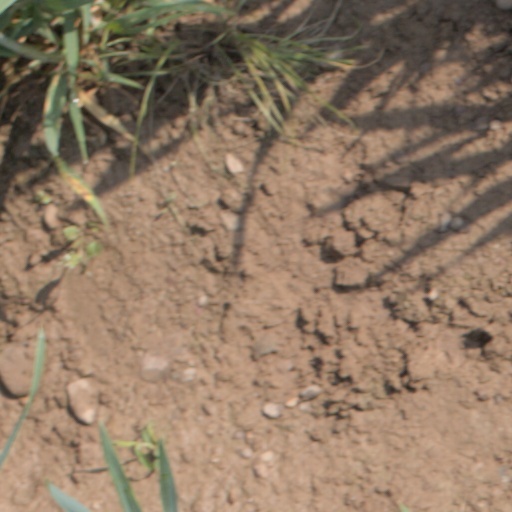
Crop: wheat